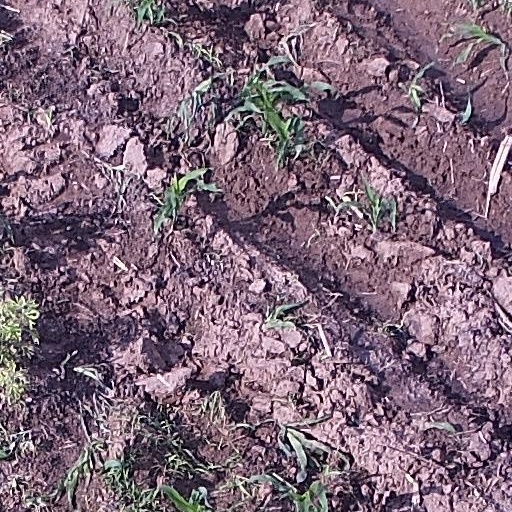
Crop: maize; corn